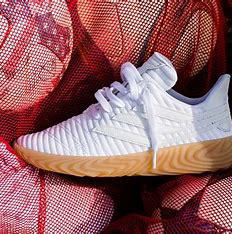
Brand: Adidas
Model: Sobakov